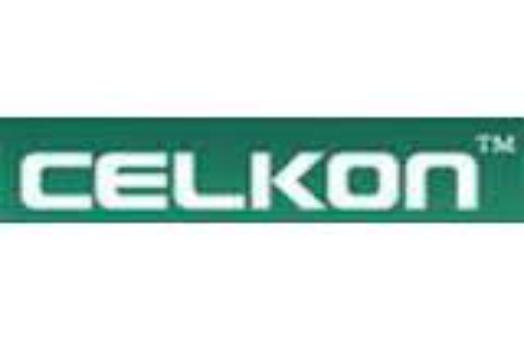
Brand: Celkon
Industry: Electronic